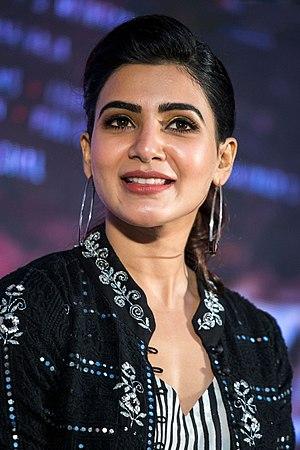
Samantha Ruth Prabhu, née le 28 avril 1987 à Chennai, en Inde, est une actrice indienne, également modèle. Elle a établi sa carrière dans les industries du film Télougou et Tamoul, et est récipiendaire de quatre prix Filmfare Awards.